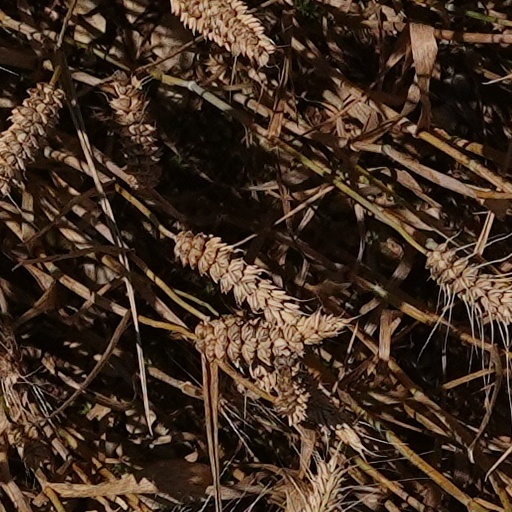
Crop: wheat